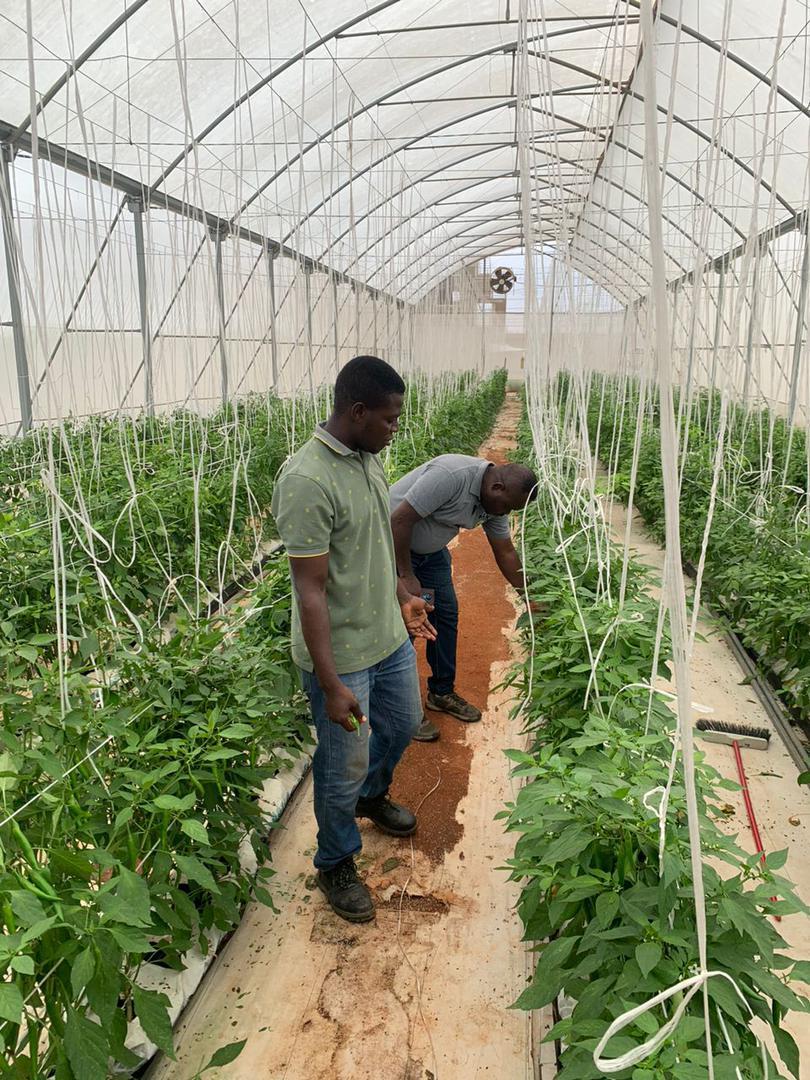
Wakulima wawili wakiwa ndani ya chafu wakikagua mimea inayolima.Mimea imepandwa katika mistari na imefungwa na nyuzi kwenye paa ya chafu hio.Inakuzwa bila kutumia udongo wa kawaida.Wanaume hawa wanaonekana wakichunguza hali ya mimea hio,labda wakihakikisha inakua vizuri.